Art Gallery of Ontario

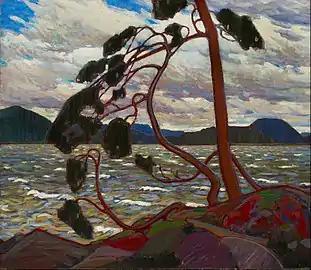
"The West Wind" by Tom Thomson (1917). The Canadian collection includes several works by Thomson.

In 2002, the museum was bequeathed 1,000 works by Aboriginal Australian and Torres Strait Islanders artists. Some of these items are exhibited at a gallery on the second floor of the museum. In 2004, Kenneth Thomson donated over 2,000 works from his collection to the museum. Although the majority of the Thomson collection is made up of works by Canadian or European artists, the collection also includes works created by artists in other parts of the world.